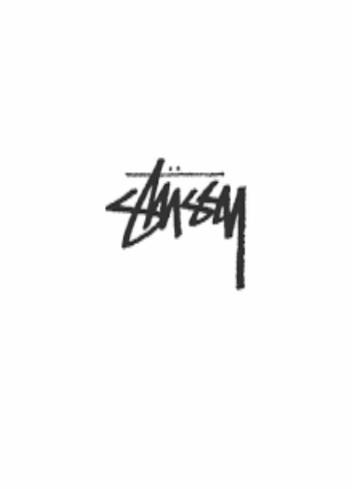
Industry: Clothes